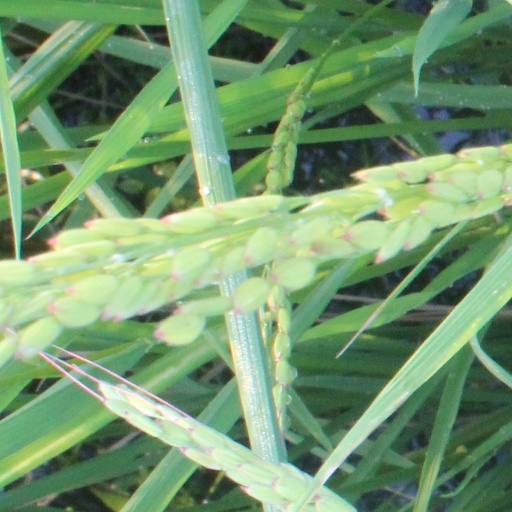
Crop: rice